Magha (month)

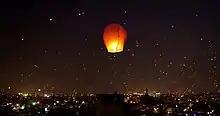
A night lit up with kites and lights on Makar Sankranti Uttarayana festival

Magha is the eleventh month of the Hindu calendar, corresponding to January/February of the Gregorian calendar. In India's national civil calendar, Magha is also the eleventh month of the year, beginning on 20 January and ending on 18 February.